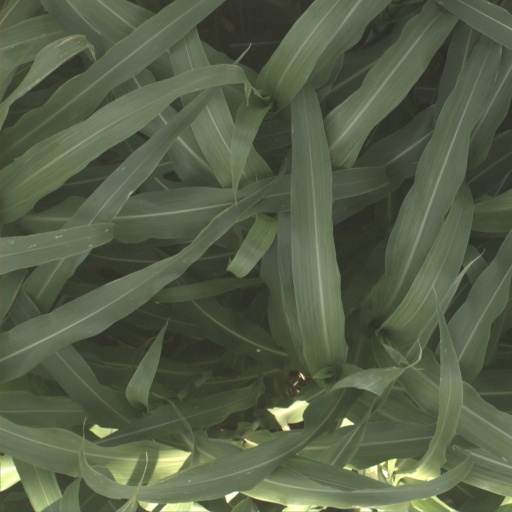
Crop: sorghum